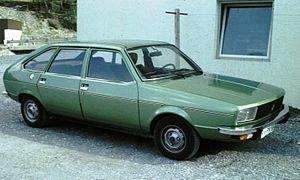
La Renault 20 est une automobile fabriquée par le constructeur français Renault à partir de novembre 1975.